Mary Ann Britland

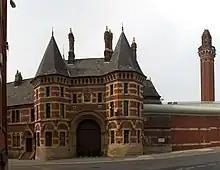
Strangeways Prison

On the morning of 9 August 1886, Britland was in a state of collapse and had to be heavily assisted to the gallows by two female wardens. Britland was screaming and asking for mercy. The women held her on the trapdoors while James Berry prepared her for execution. Two male wardens then took the place of the female wardens. On a signal from the executioner, they quickly stepped back, the trap door was released and Britland dropped.